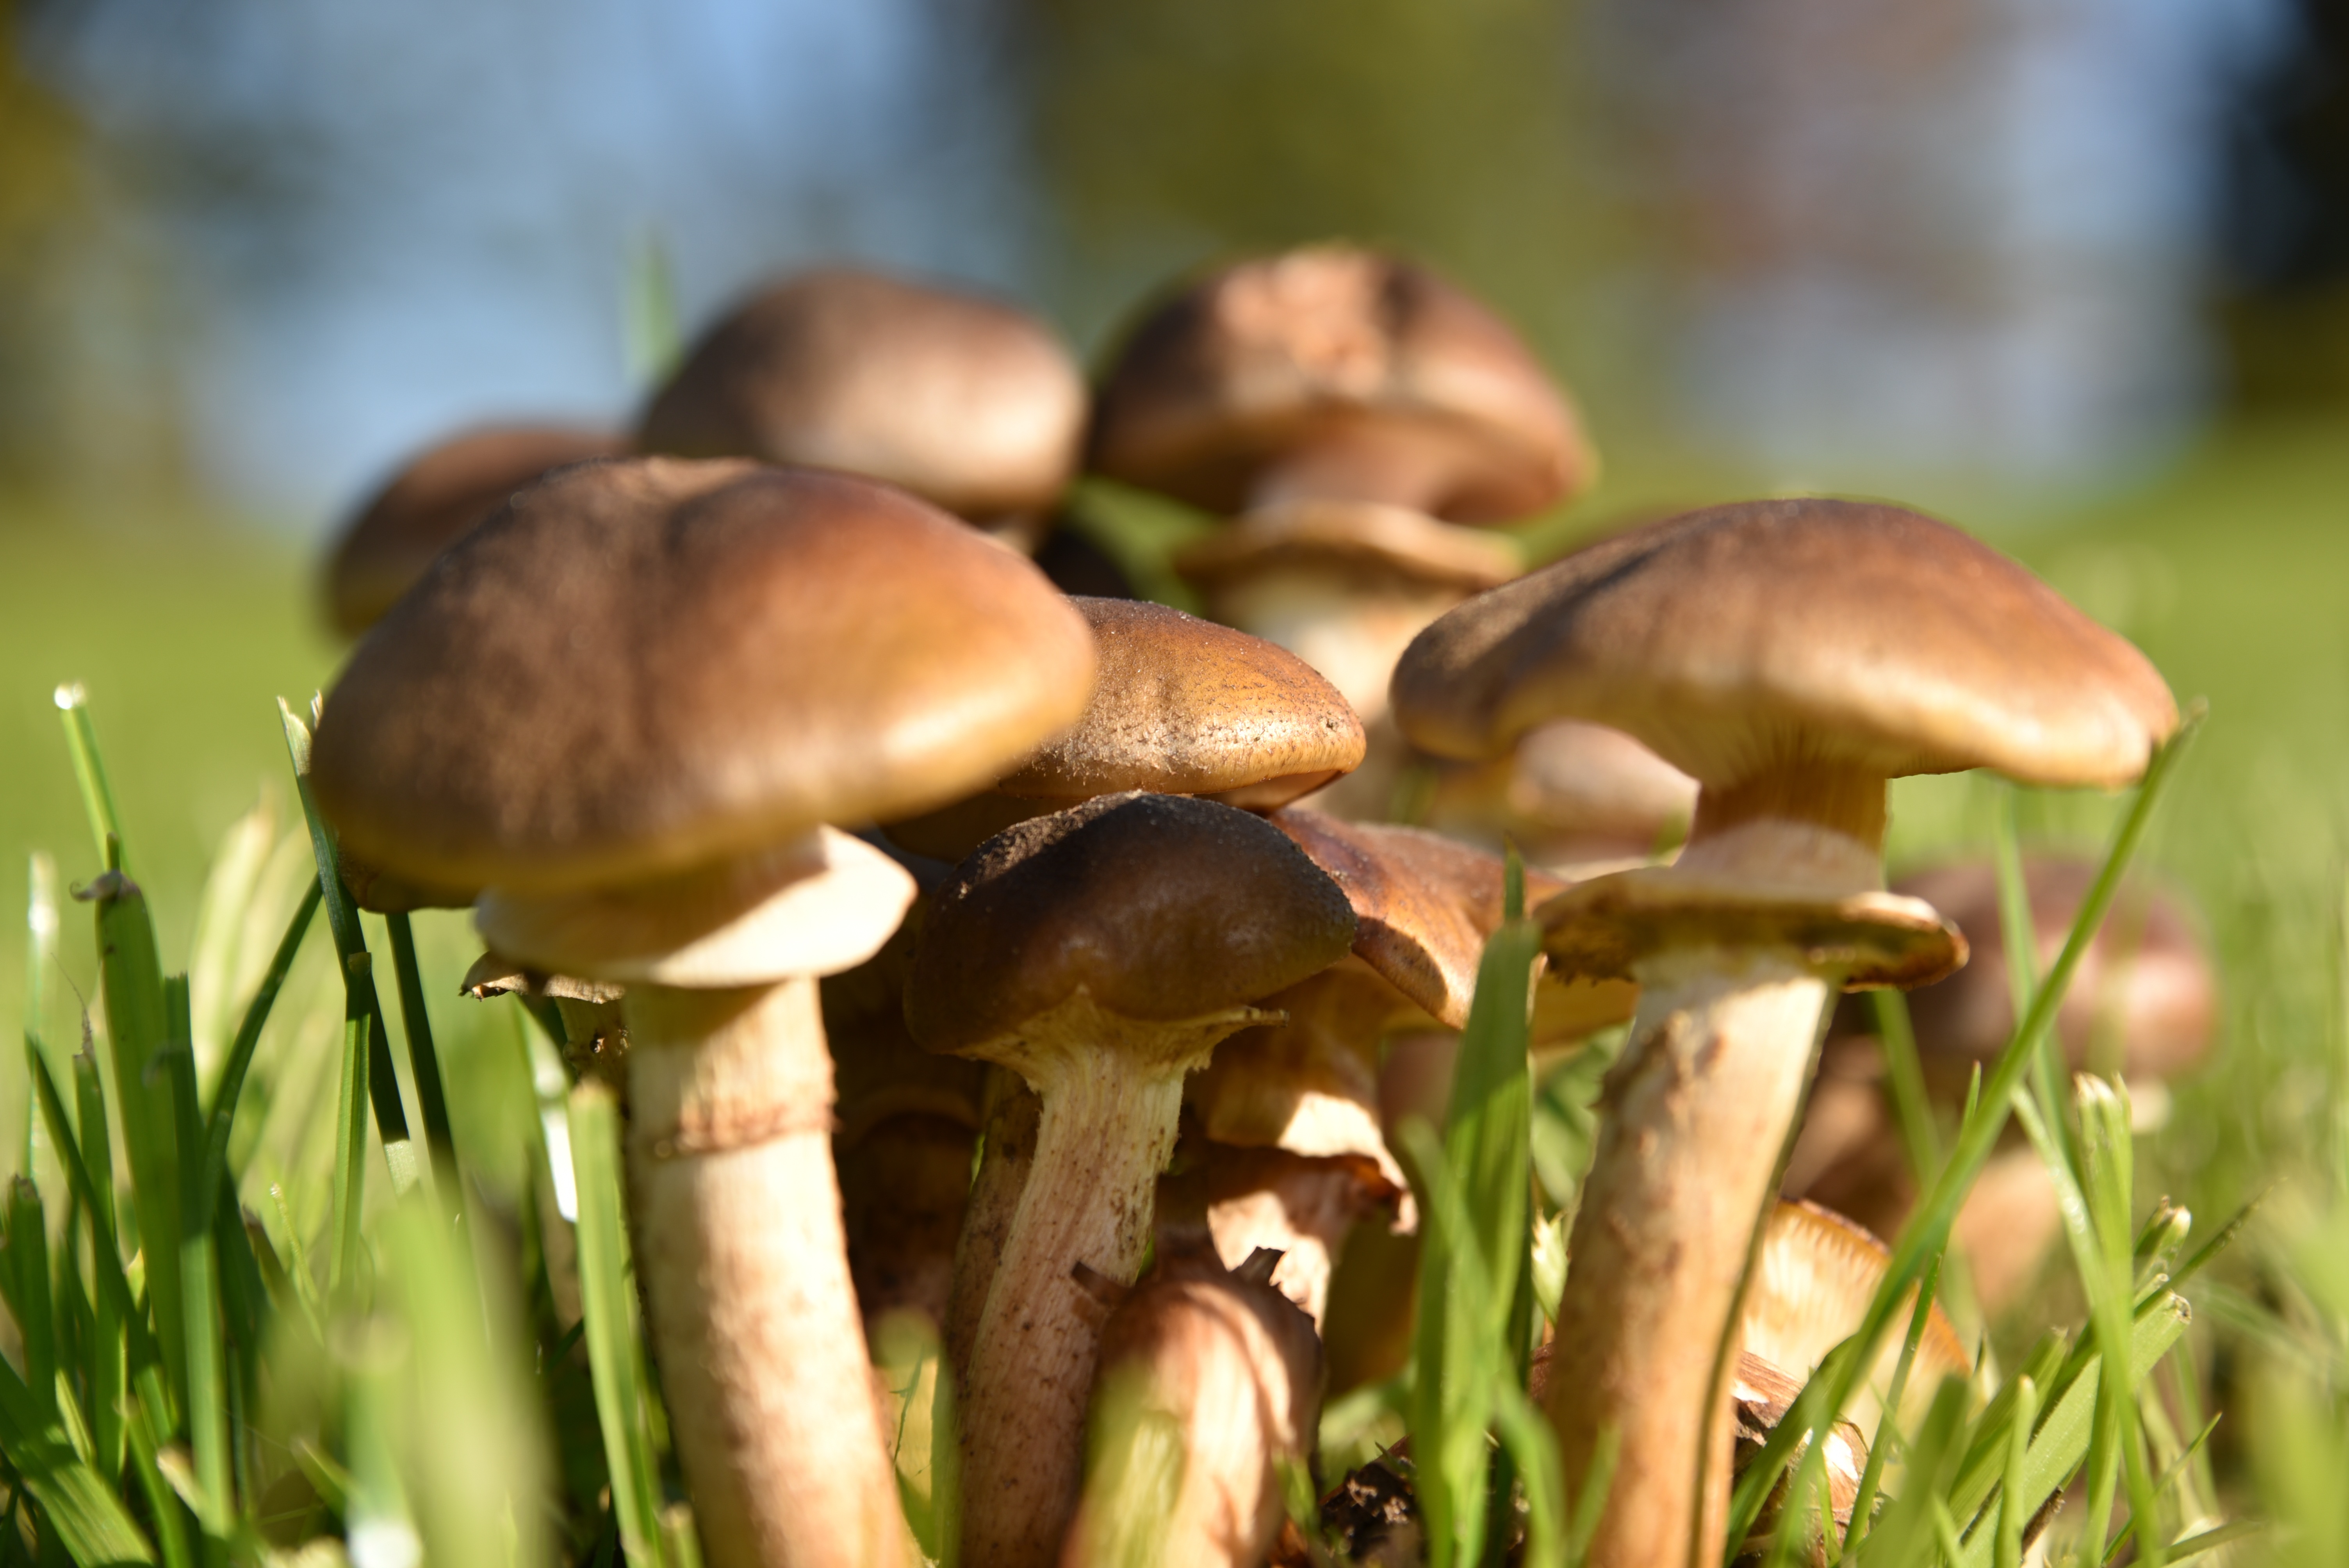
nature, forest, autumn, mushroom, fauna, fungus, woodland, bolete, auriculariales, agaricus, macro photography, matsutake, oyster mushroom, edible mushroom, shiitake, medicinal mushroom, agaricomycetes, agaricaceae, champignon mushroom, penny bun, pleurotus eryngii, auriculariaceae